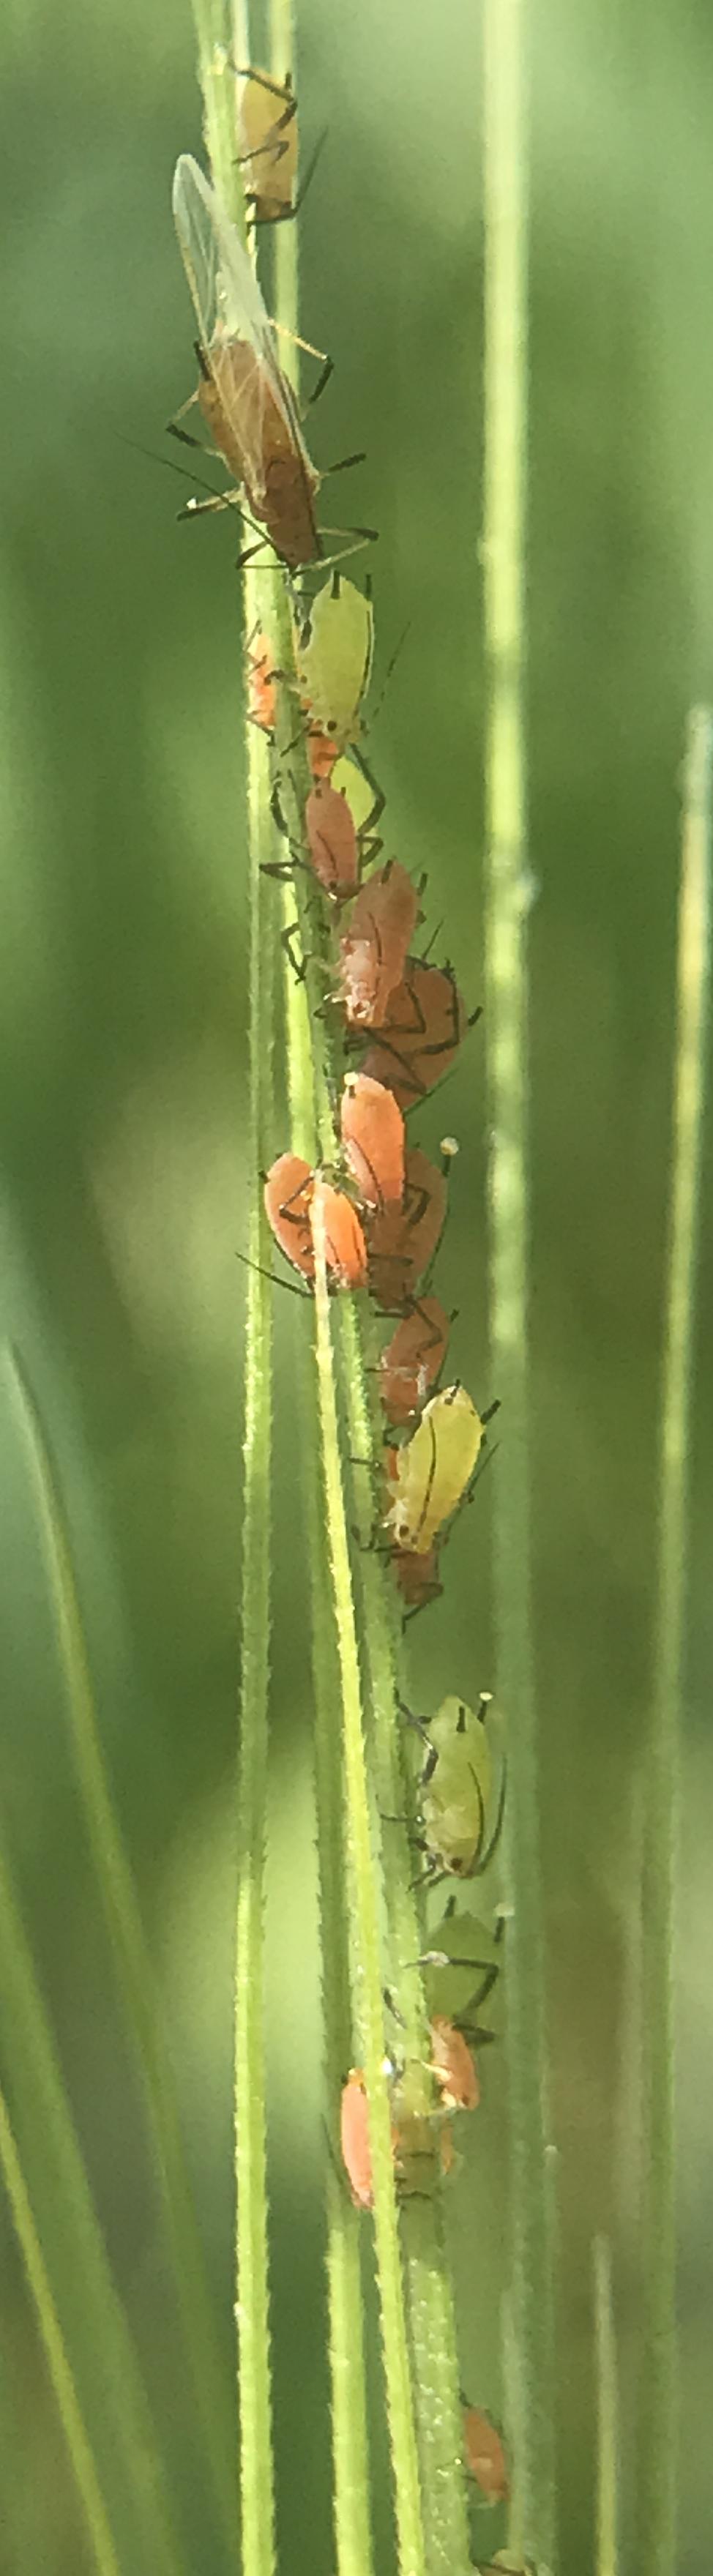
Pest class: english_grain_aphid